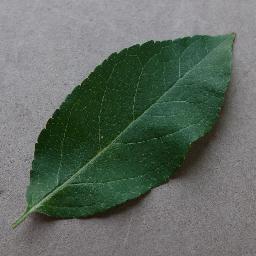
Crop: apple
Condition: healthy